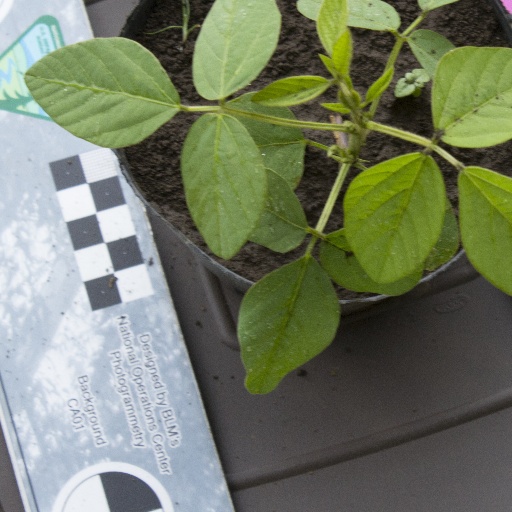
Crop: soybean